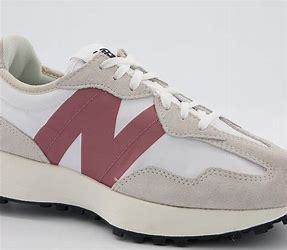
Brand: New
Model: Balance New Balance 327 Marathon